Ryan Wilson (wrestler)

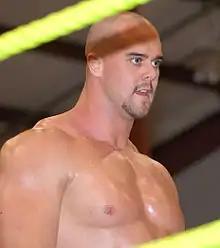
Wilson in February 2007

Ryan Wilson is an American retired professional wrestler. He is best known for his appearances with NWA Total Nonstop Action under his real name and under the ring names Titus and Trytan, and for his appearances with World Wrestling Entertainment in its Ohio Valley Wrestling developmental promotion under the ring names Tytus and Jacob Duncan.